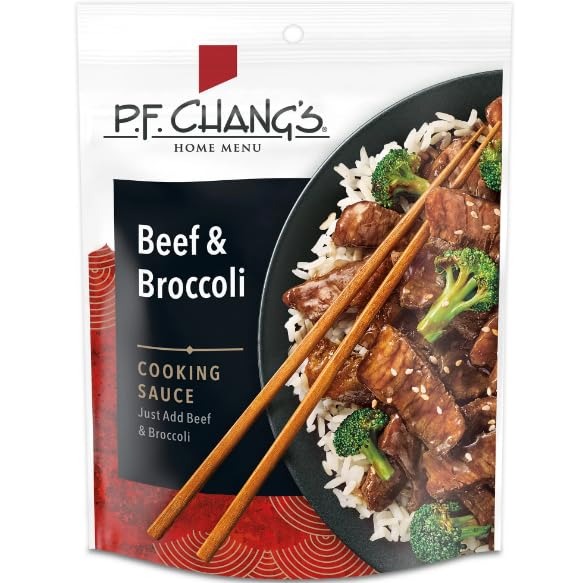
Item Name: P.F. Chang's Home Menu Beef & Broccoli Cooking Sauce Pouch, 8 Ounce (Pack of 6)
Bullet Point: P.F. Chang's Home Menu Beef & Broccoli Cooking Sauce Pouch, 8 Ounce (Pack of 6)
Value: 48.0
Unit: Ounce

Price: 28.54